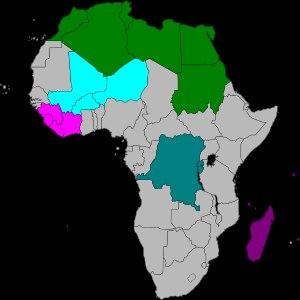
La Communauté économique africaine est une organisation d'États de l'Union africaine qui établit les bases d'un développement économique mutuel entre la majorité des États africains. Les objectifs déclarés de l'organisation comprennent la création de zones de libre-échange, d'unions douanières, d'un marché unique, d'une banque centrale et d'une monnaie commune établissant ainsi une union économique et monétaire.